Commodore International

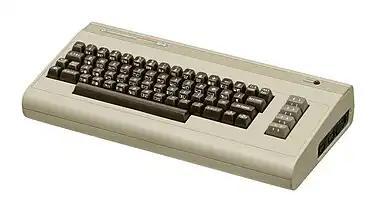
Commodore 64 (1982)

In 1982, Commodore introduced the Commodore 64 (C64) as the successor to the VIC-20. Due to its chips designed by MOS Technology, the C64 possessed advanced sound and graphics for its time, and is often credited with starting the computer demo scene. Its (equivalent to $ in ) price was high compared to that of the VIC-20 but was much less expensive than any other 64K computer. Early C64 advertisements boasted that "You can't buy a better computer at twice the price", with Australian adverts in the mid-1980s using the slogan "Are you keeping up with the Commodore? Because the Commodore is keeping up with you."